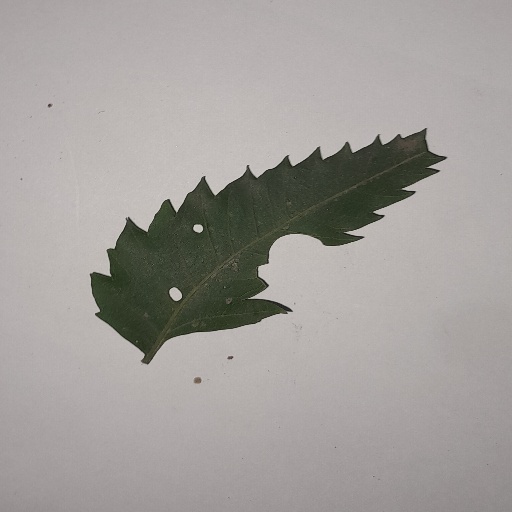
Species: Neem
Leaf condition: Shot Hole Leaf